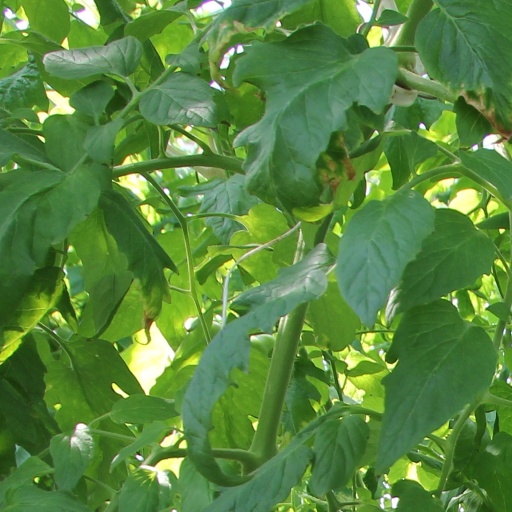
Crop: tomato